Onizuka (crater)

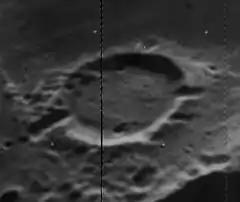
Oblique Lunar Orbiter 5 image

Onizuka is a small lunar impact crater that lies within the inner ring of the walled plain Apollo. The central portion of Apollo has been covered by dark basaltic lava, and Onizuka lies at the southern edge of this plain. To the southeast of Onizuka is the crater Borman, and to the west-southwest is Chaffee.